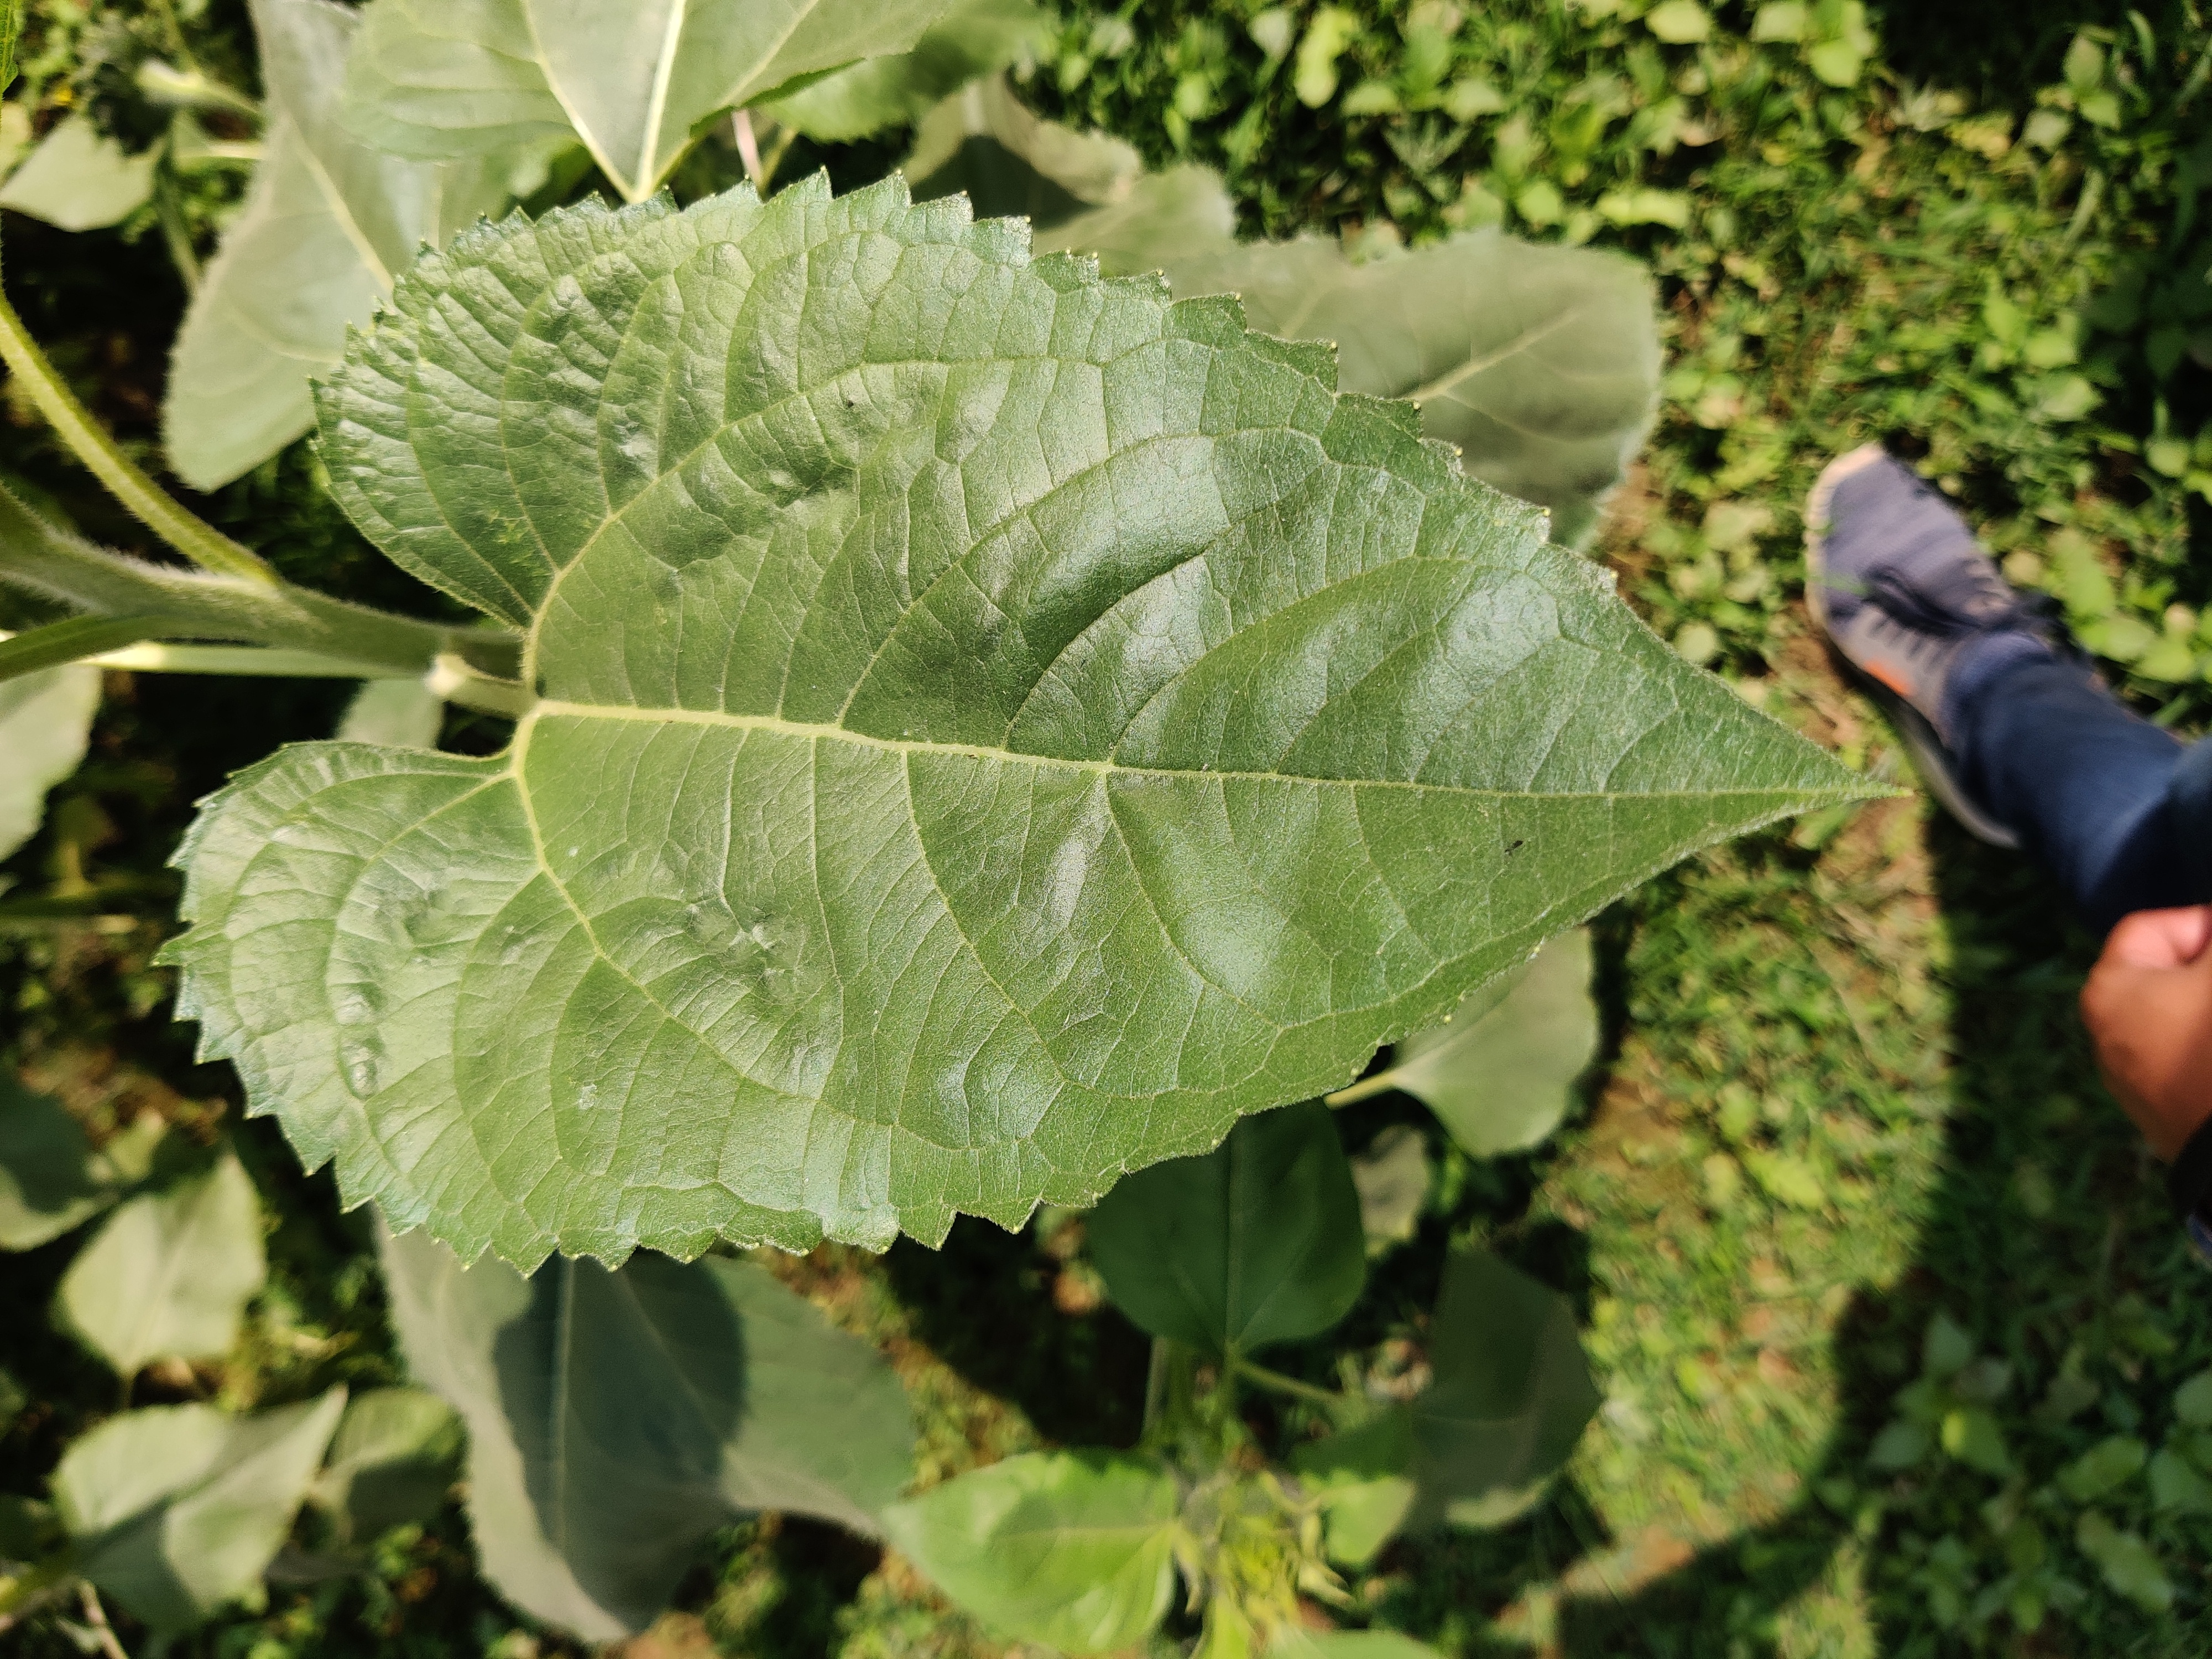
Label: Fresh_leaf